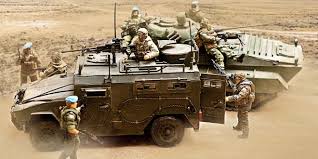
Label: BMP